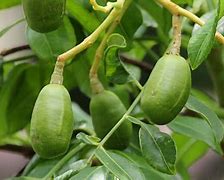
Label: others